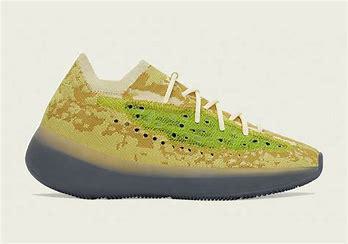
Brand: Adidas
Model: Yeezy Boost 380